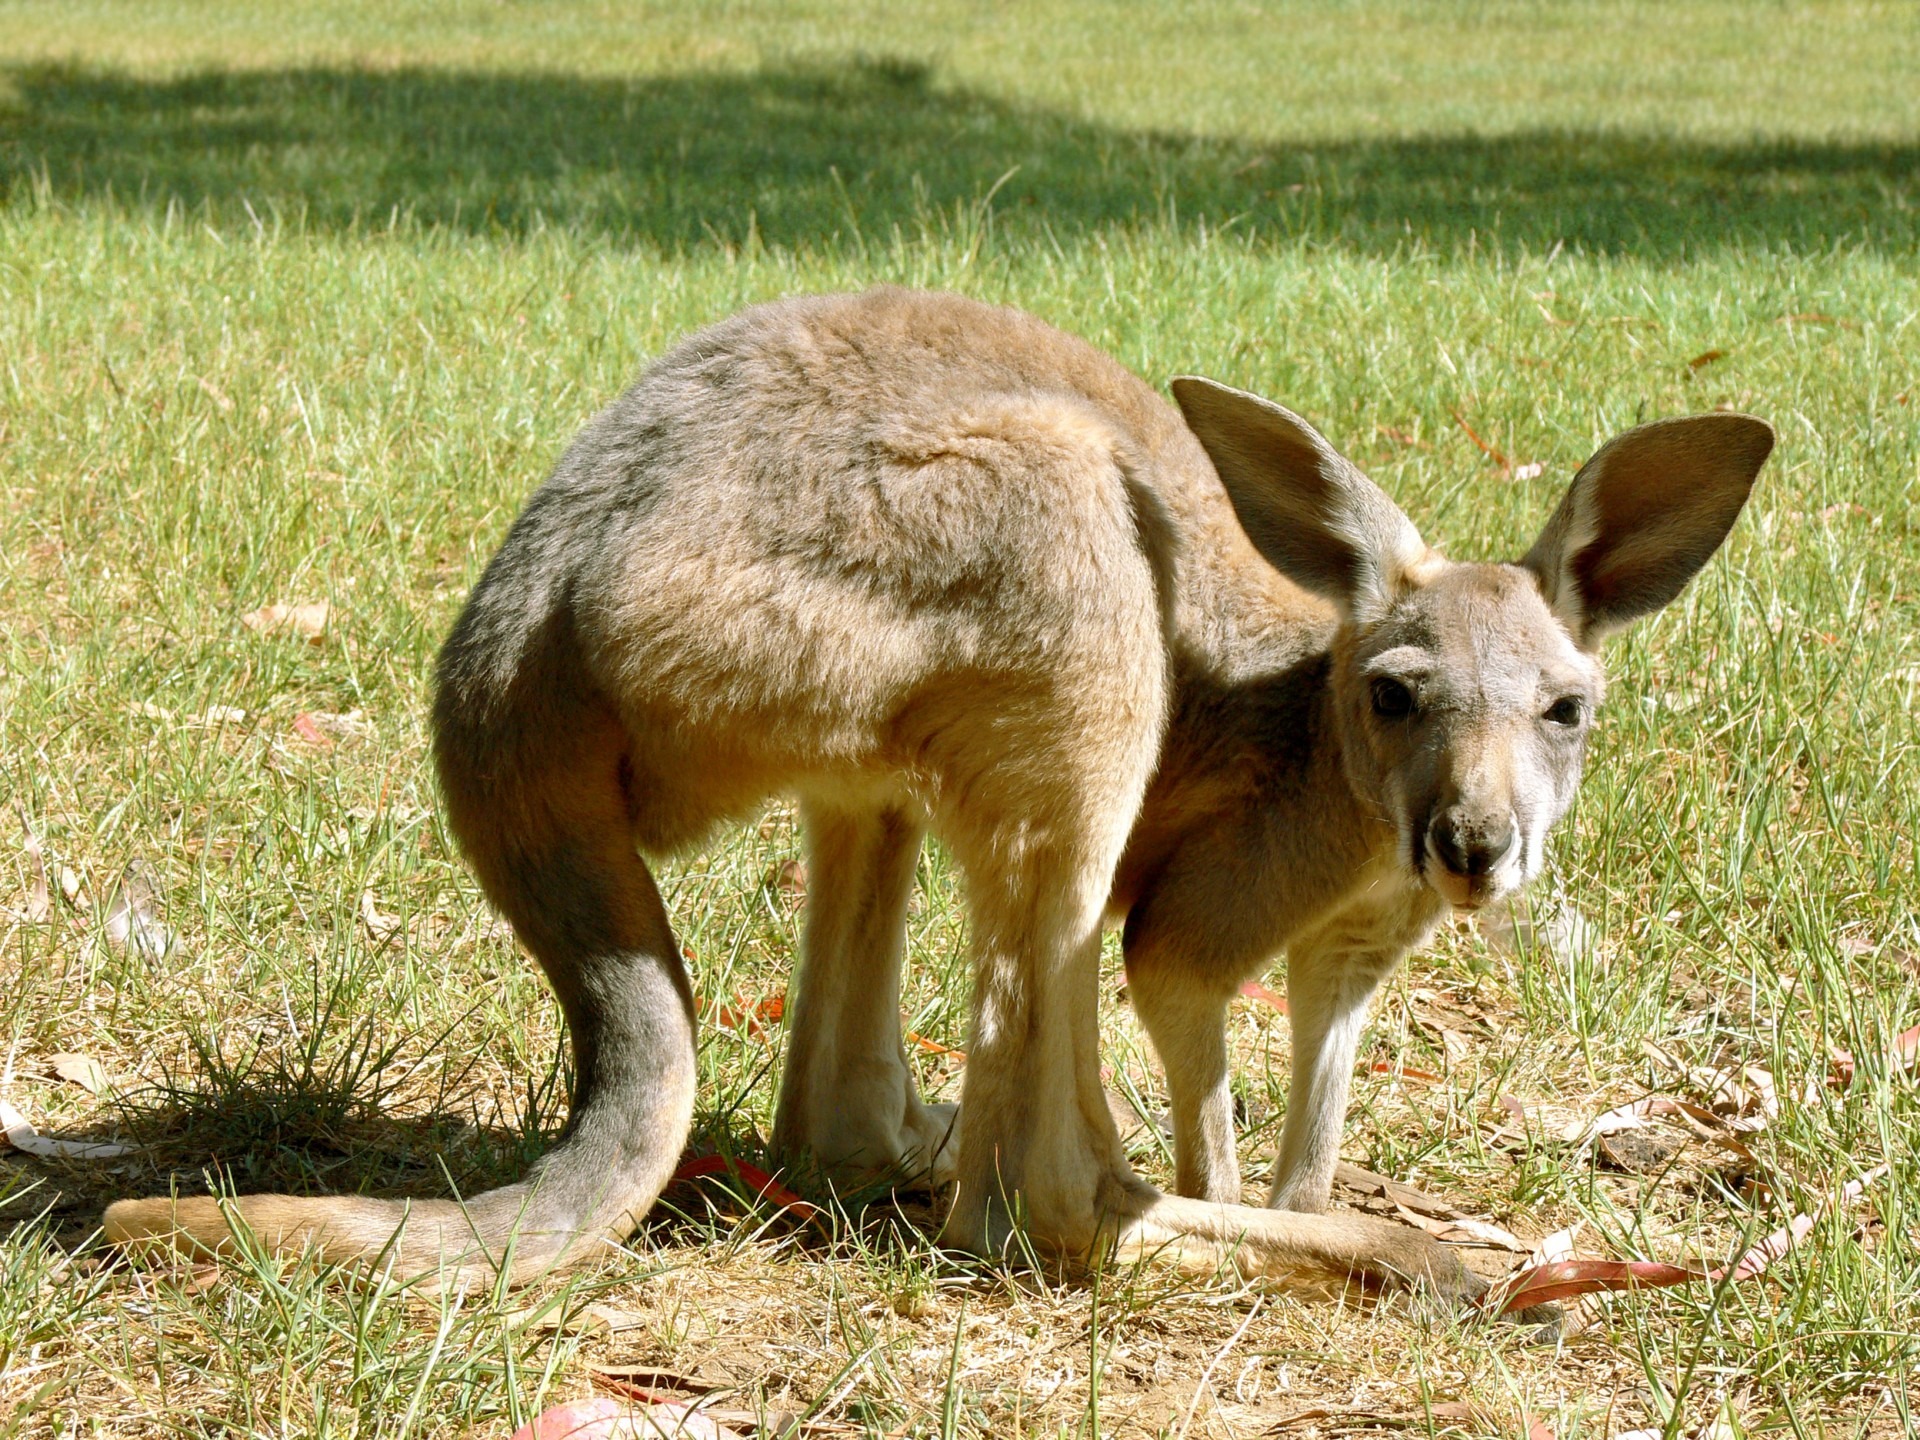
jump, wildlife, wild, zoo, fur, young, grazing, mammal, fauna, kangaroo, wallaby, australia, zoology, vertebrate, joey, species, marsupial, outback, aussie, white tailed deer, pouch, macropodidae